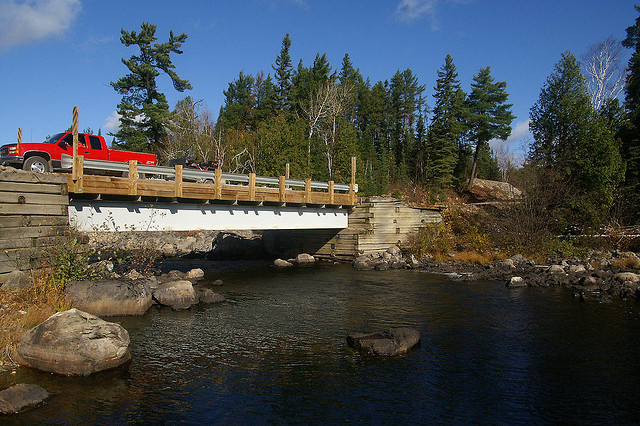
A red truck driving over a wooden bridge

A truck driving on a bridge over some water.

A red truck drives over a bridge showing a country river.

A red pickup truck is crossing a bridge over a river